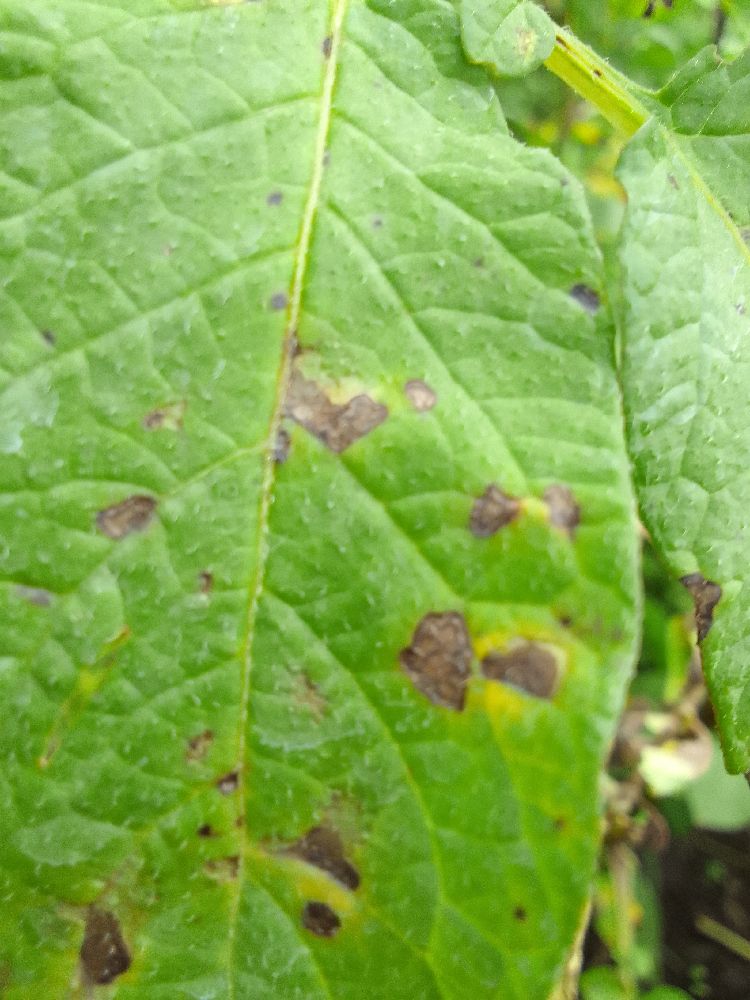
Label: Late blight